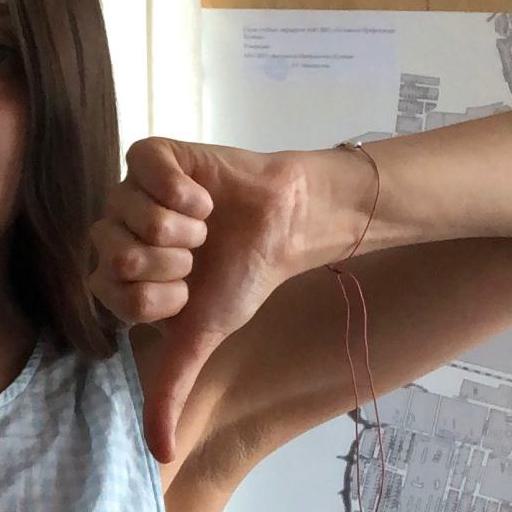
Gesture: dislike